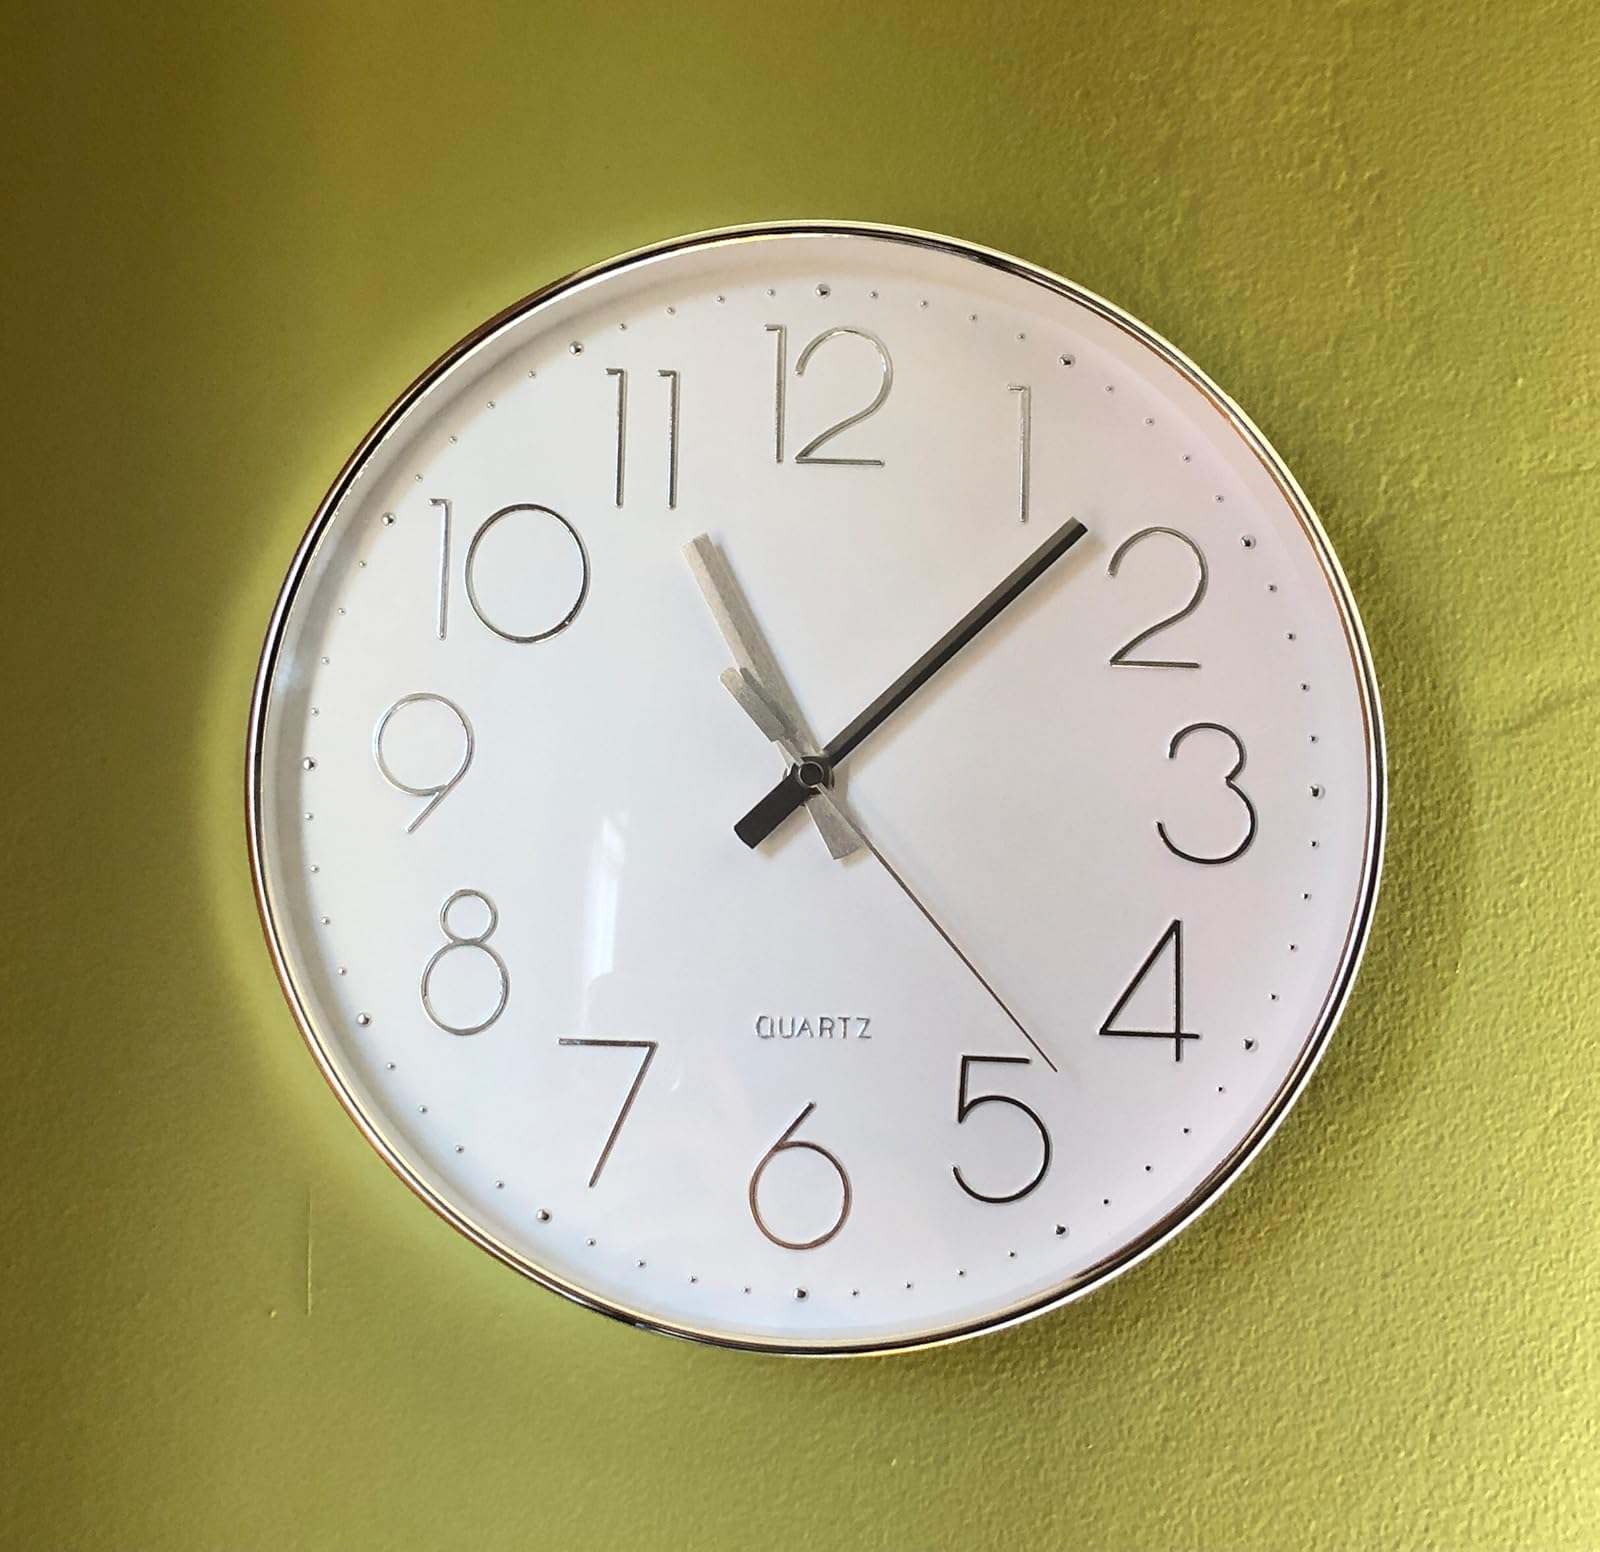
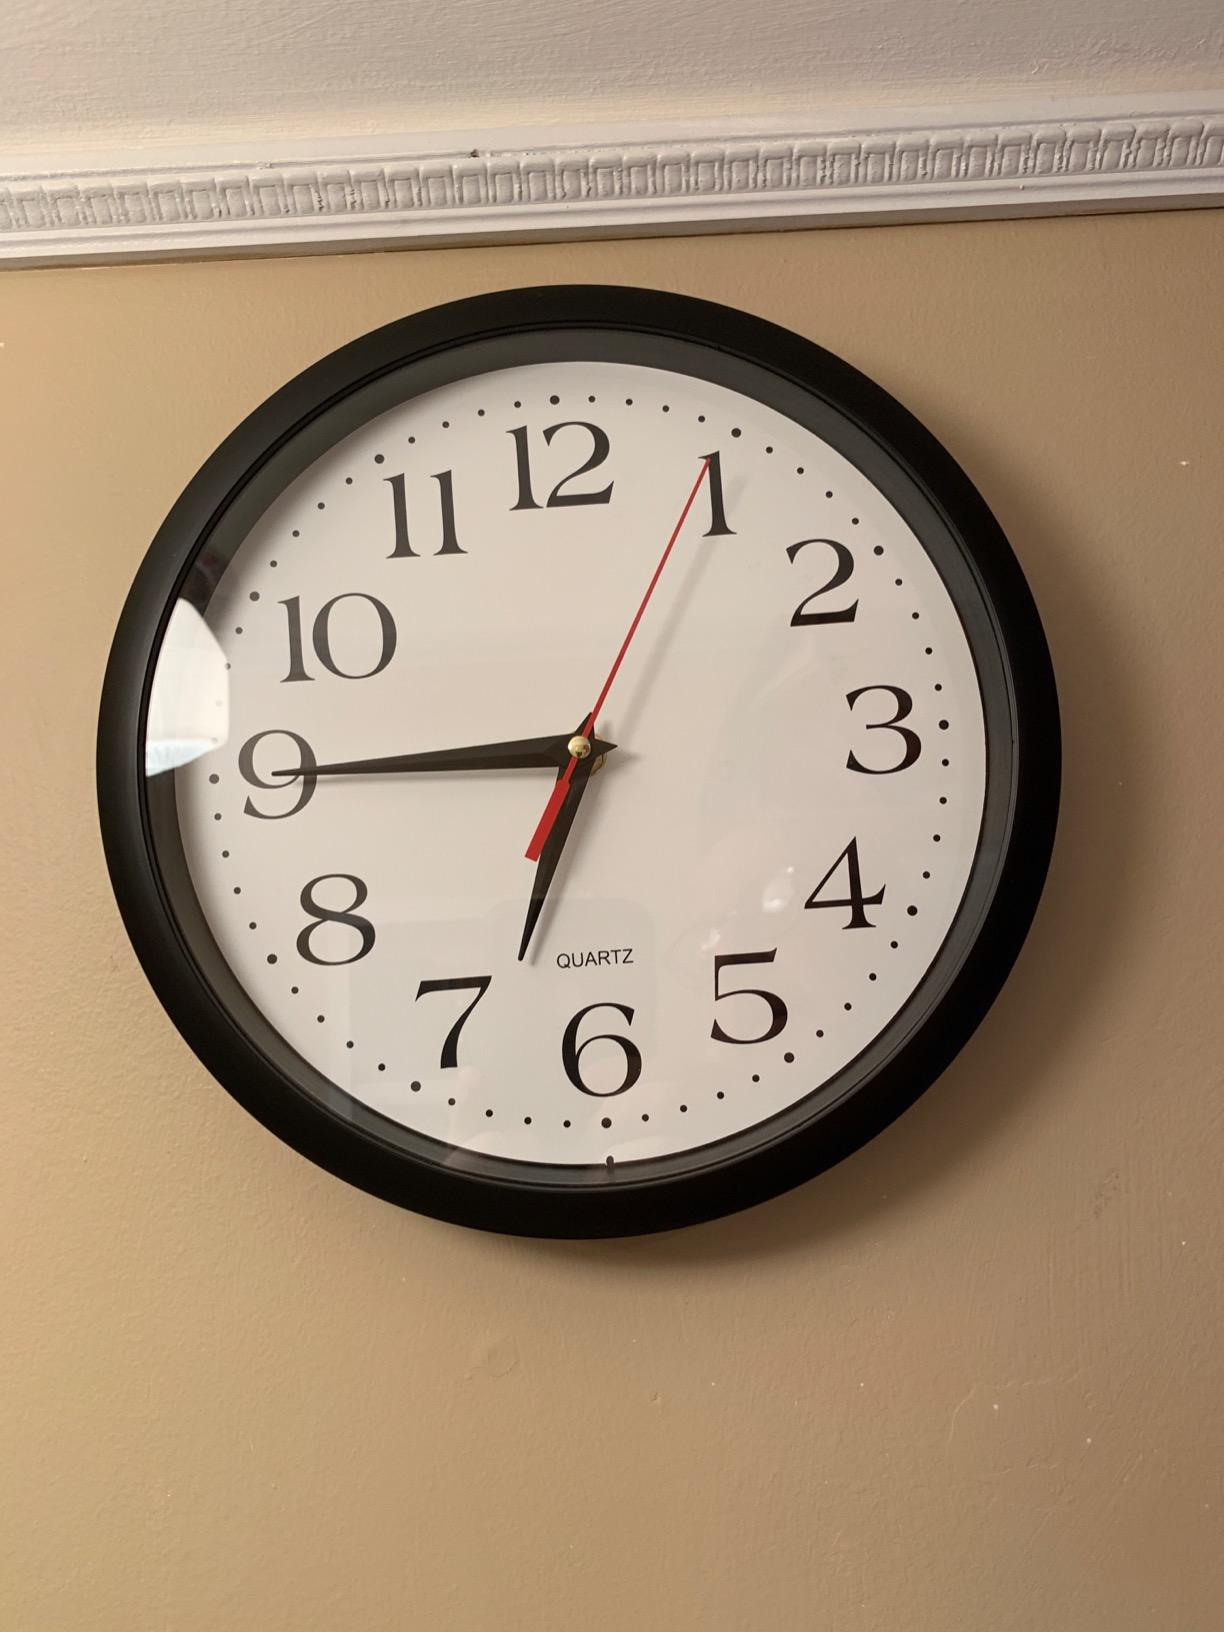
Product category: clock
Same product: no